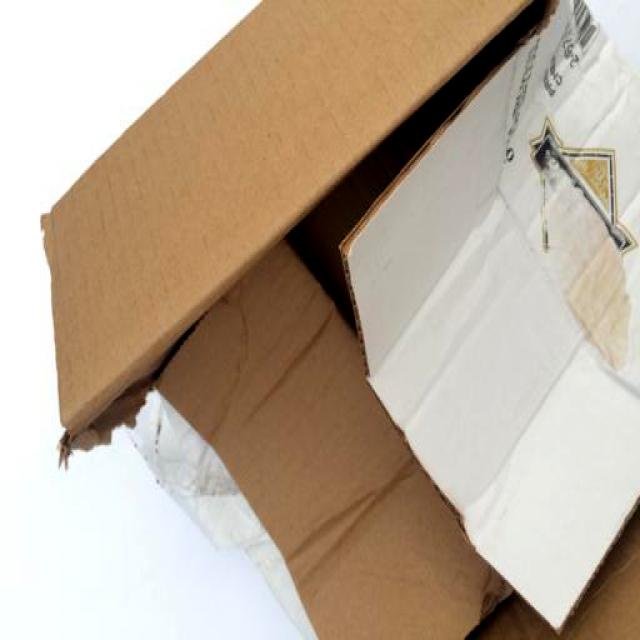
Label: Cardboard